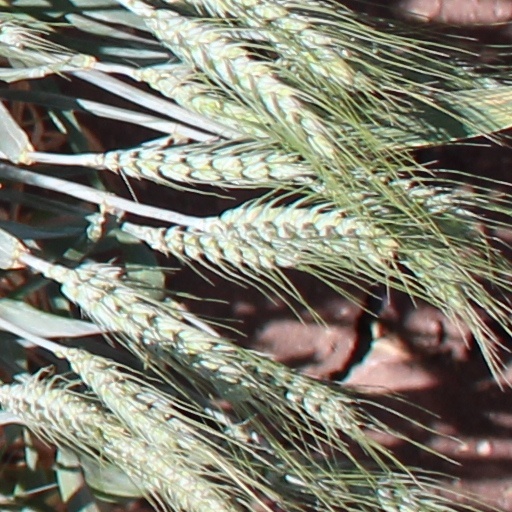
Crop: wheat